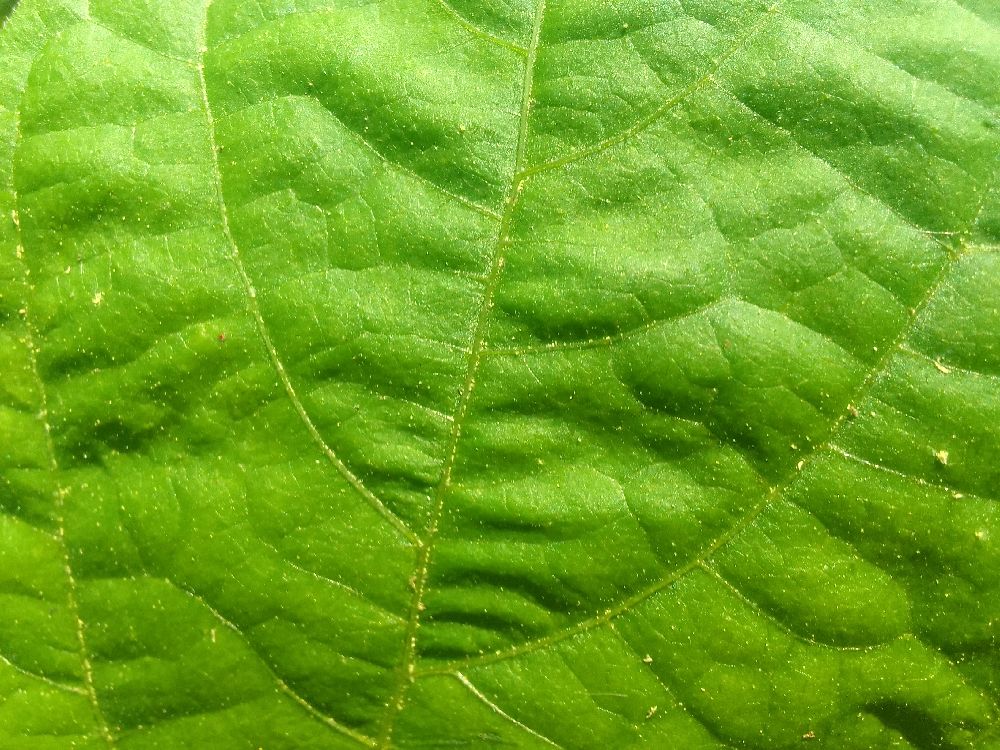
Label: healthy